At Eighteen

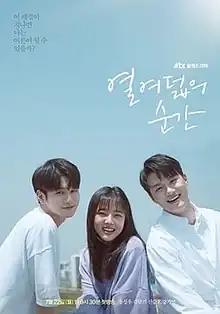
Promotional poster

At Eighteen is a 2019 South Korean television series directed by Shim Na-yeon starring Ong Seong-wu, Kim Hyang-gi, Shin Seung-ho, and Kang Ki-young. The series marks Ong's first official lead role. It aired on JTBC from July 22 to September 10, 2019.